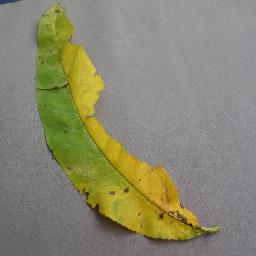
Label: Peach___Bacterial_spot